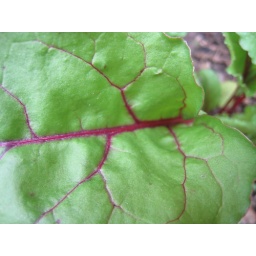
Some new planter boxes and raised beds in the backyard.